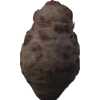
Label: celery